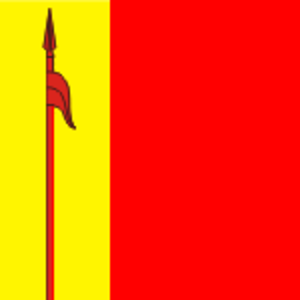
Petrove ou Petrovo est une commune urbaine de l'oblast de Kirovohrad, en Ukraine, et le centre administratif du raïon de Petrove. Sa population s'élevait à 7 530 habitants en 2013.